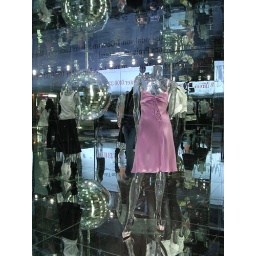
All glass and mirror balls in Berlin